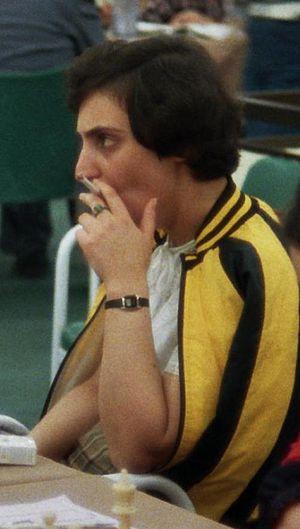
Irina Solomonovna Levitina, née le 8 juin 1954 à Saint-Pétersbourg, est une joueuse d'échecs et de bridge soviétique naturalisée américaine.